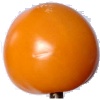
Label: Tomato Yellow 1